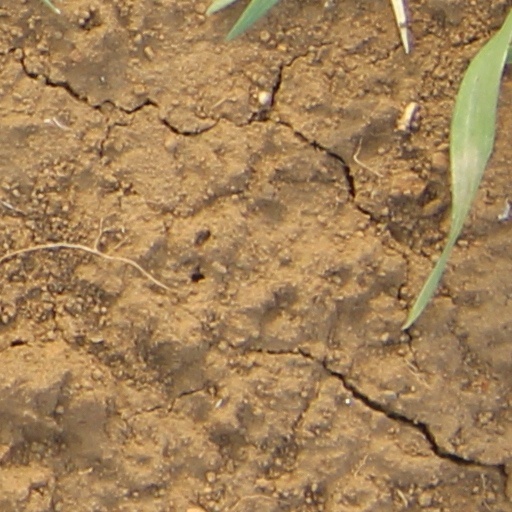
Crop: wheat